Spratly Islands dispute

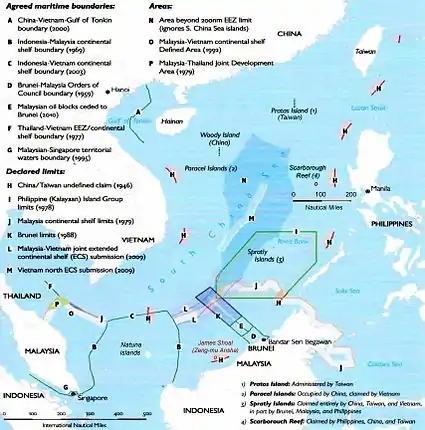
South China Sea claims and agreements.

During the Hai Yang Shi You 981 standoff, also known as the "2014 China-Vietnam oil rig crisis" near the Paracel Islands China has produced a letter written by North Vietnam's former prime minister Phạm Văn Đồng in 1958 as proof that it holds sovereignty over the Paracel and Spratly islands.